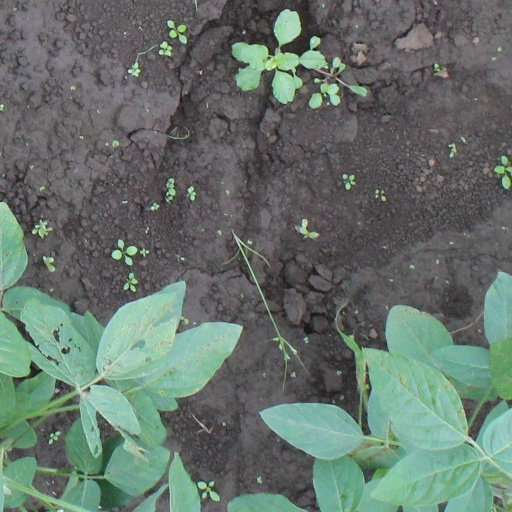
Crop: soybean